Conival

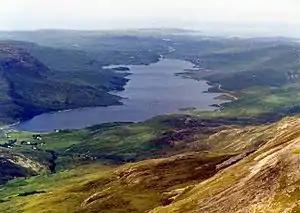
Loch Assynt seen from Conival summit.

Conival (Scottish Gaelic: "Cona Mheall") is a Scottish mountain situated in Assynt in the Sutherland area of the Highland Council Area, north-northeast of Ullapool.